Tarim, Yemen

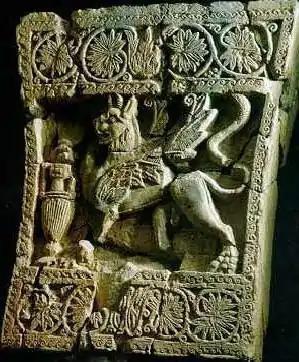
An ancient sculpture of a griffon from the royal palace at Shabwa, the capital city of Hadhramaut

Wadi Hadhramaut and its tributaries have been inhabited since the Stone Age. Small mounds of flint chippings – debris from the manufacture of stone tools and weapons – and windblown dust can be found close to canyon walls. Further north and east are lines of Thamudic ‘triliths’ with a few surviving crude inscriptions. On the fringes of the Rub' al Khali north of Mahra, a seemingly ancient track leads – according to local legend – to the lost city of Ubar.